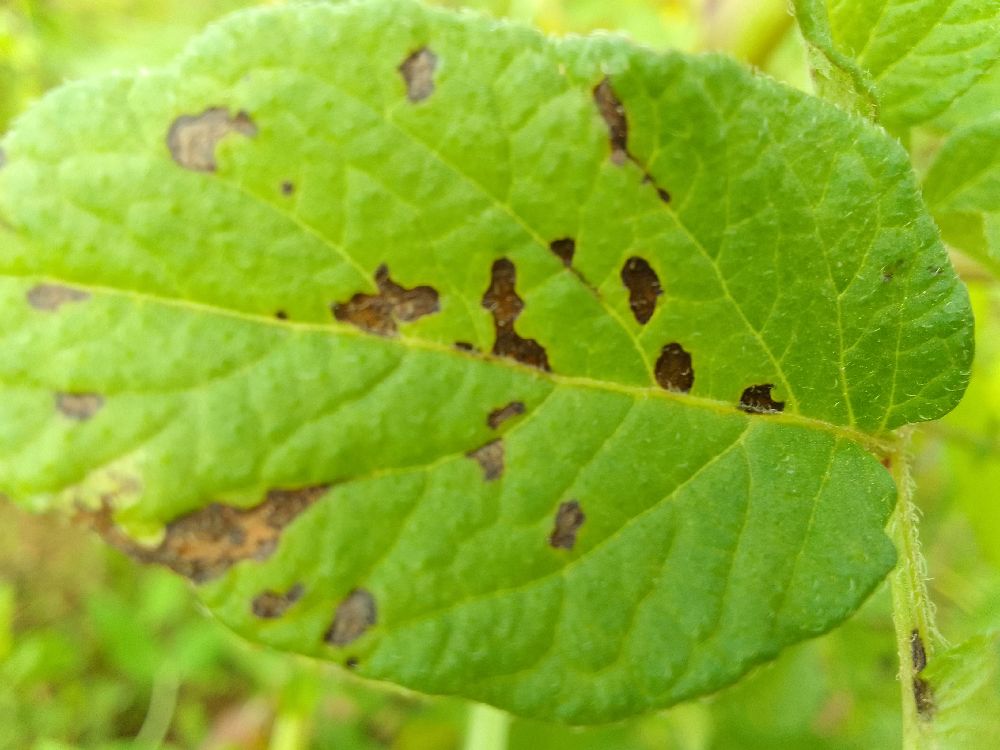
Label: Early blight